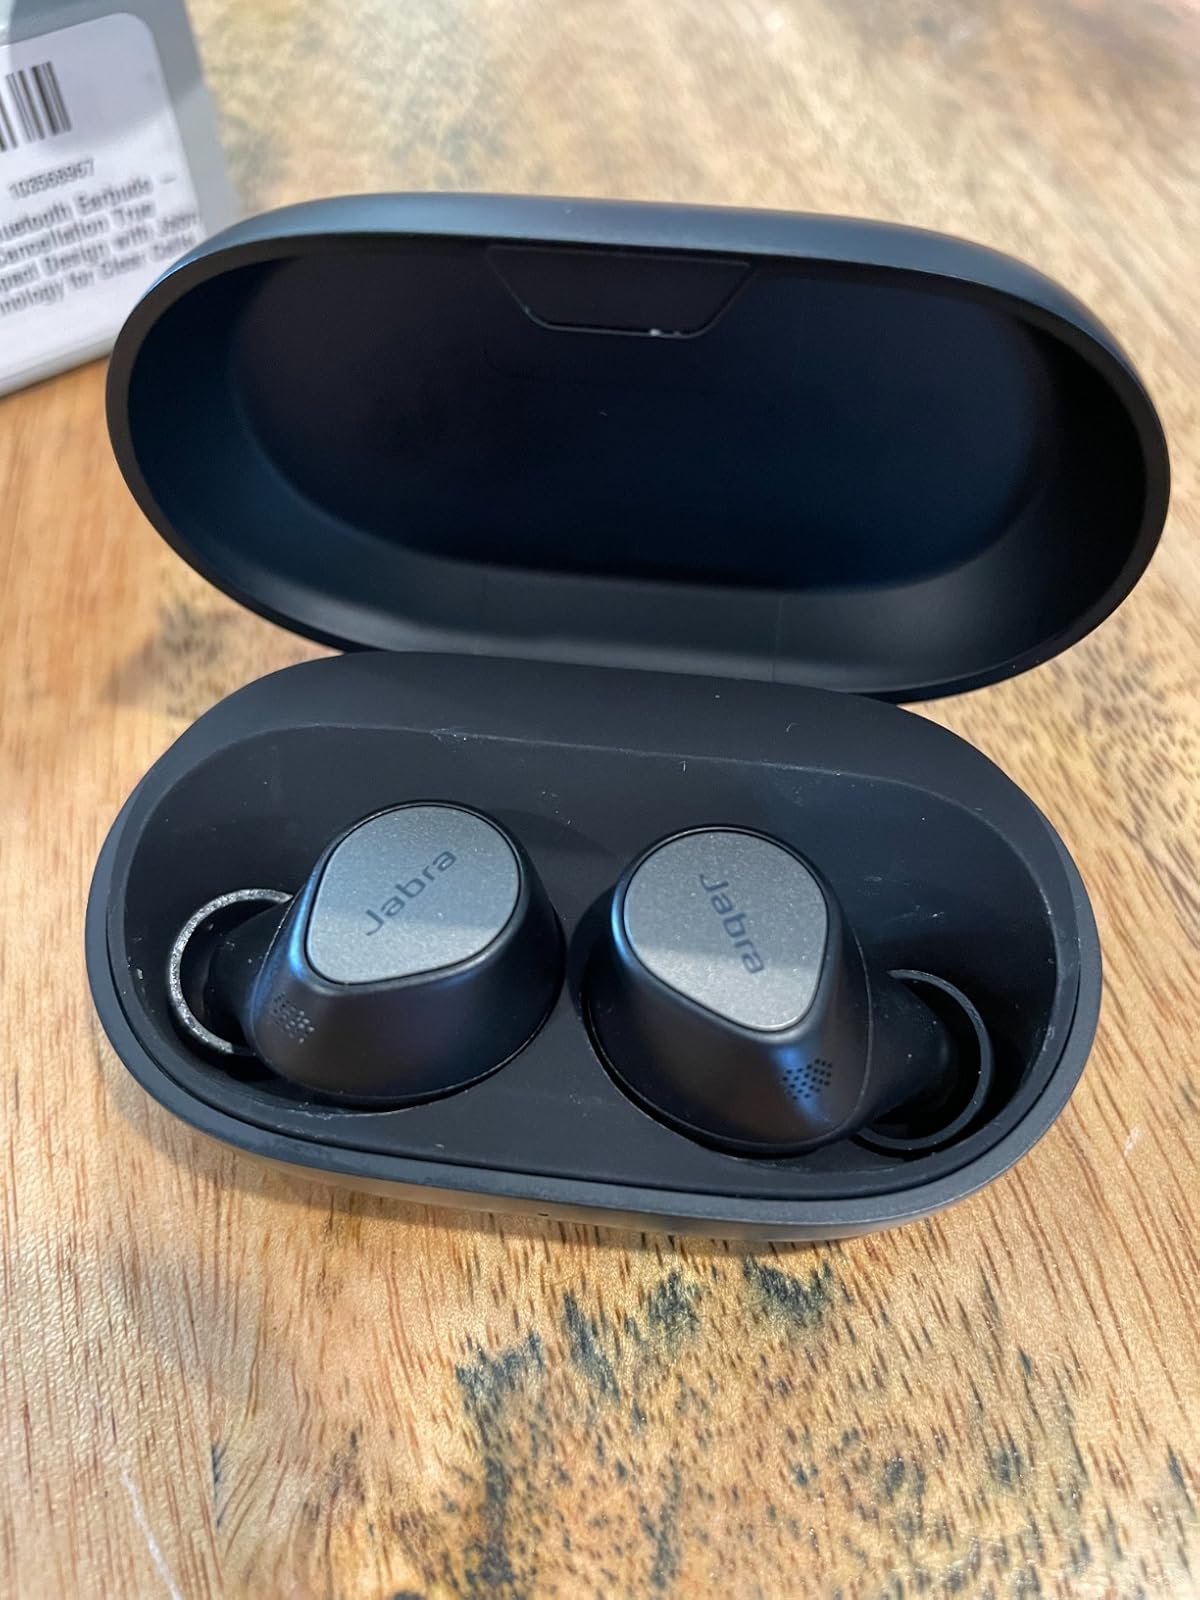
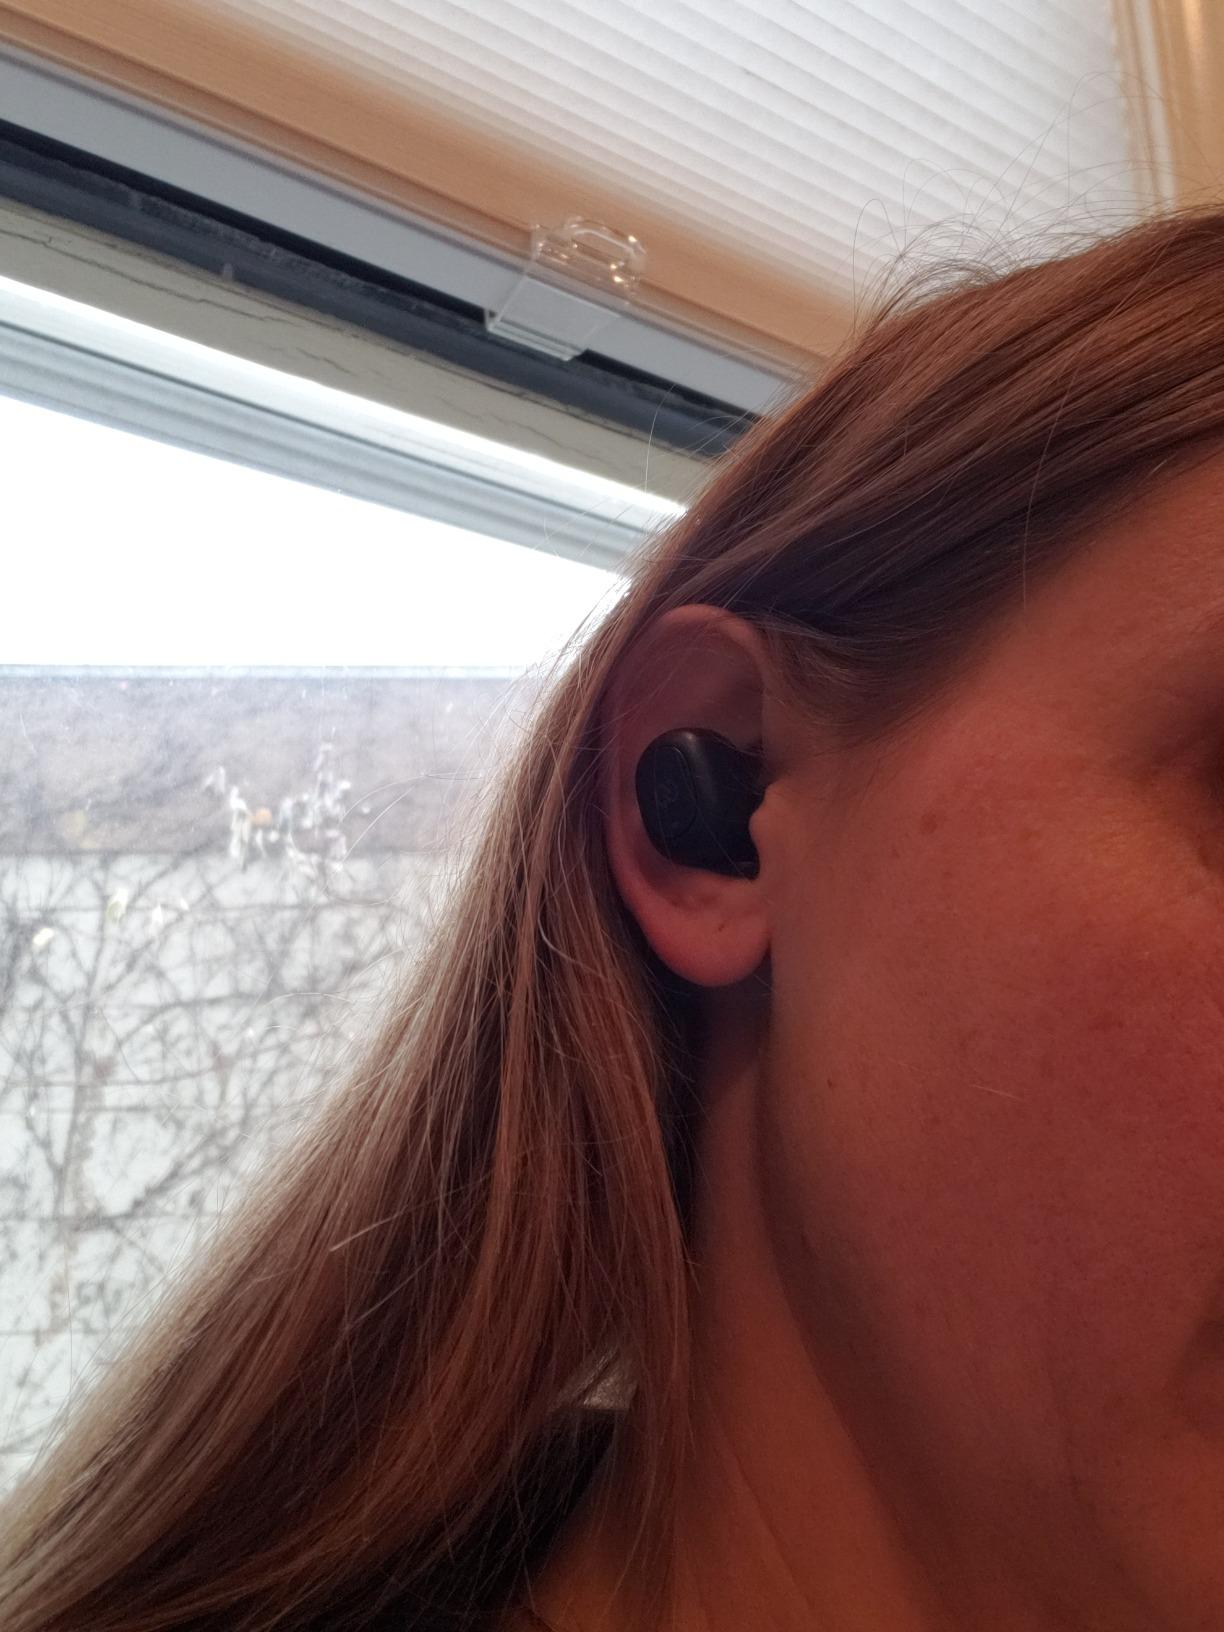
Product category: earbuds
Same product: no